Scandal (1950 film)

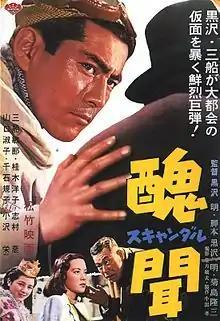
Theatrical release poster

is a 1950 Japanese film written and directed by Akira Kurosawa. The film stars Toshiro Mifune, Takashi Shimura and Yoshiko Yamaguchi.